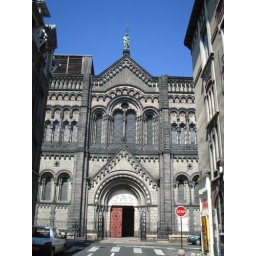
A church in Clermont. It is made from the volcanic rock in the region. Most of the old buildings are black.